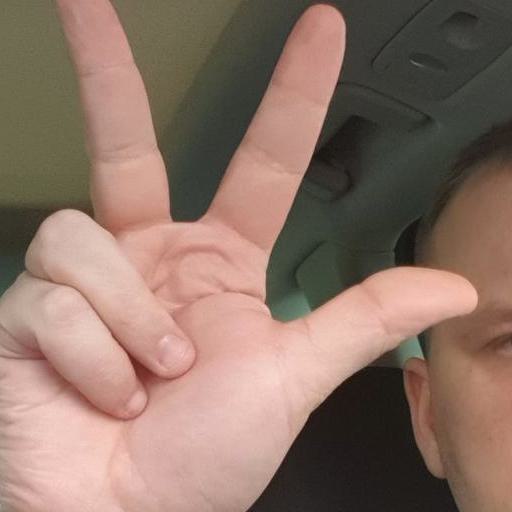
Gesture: three2